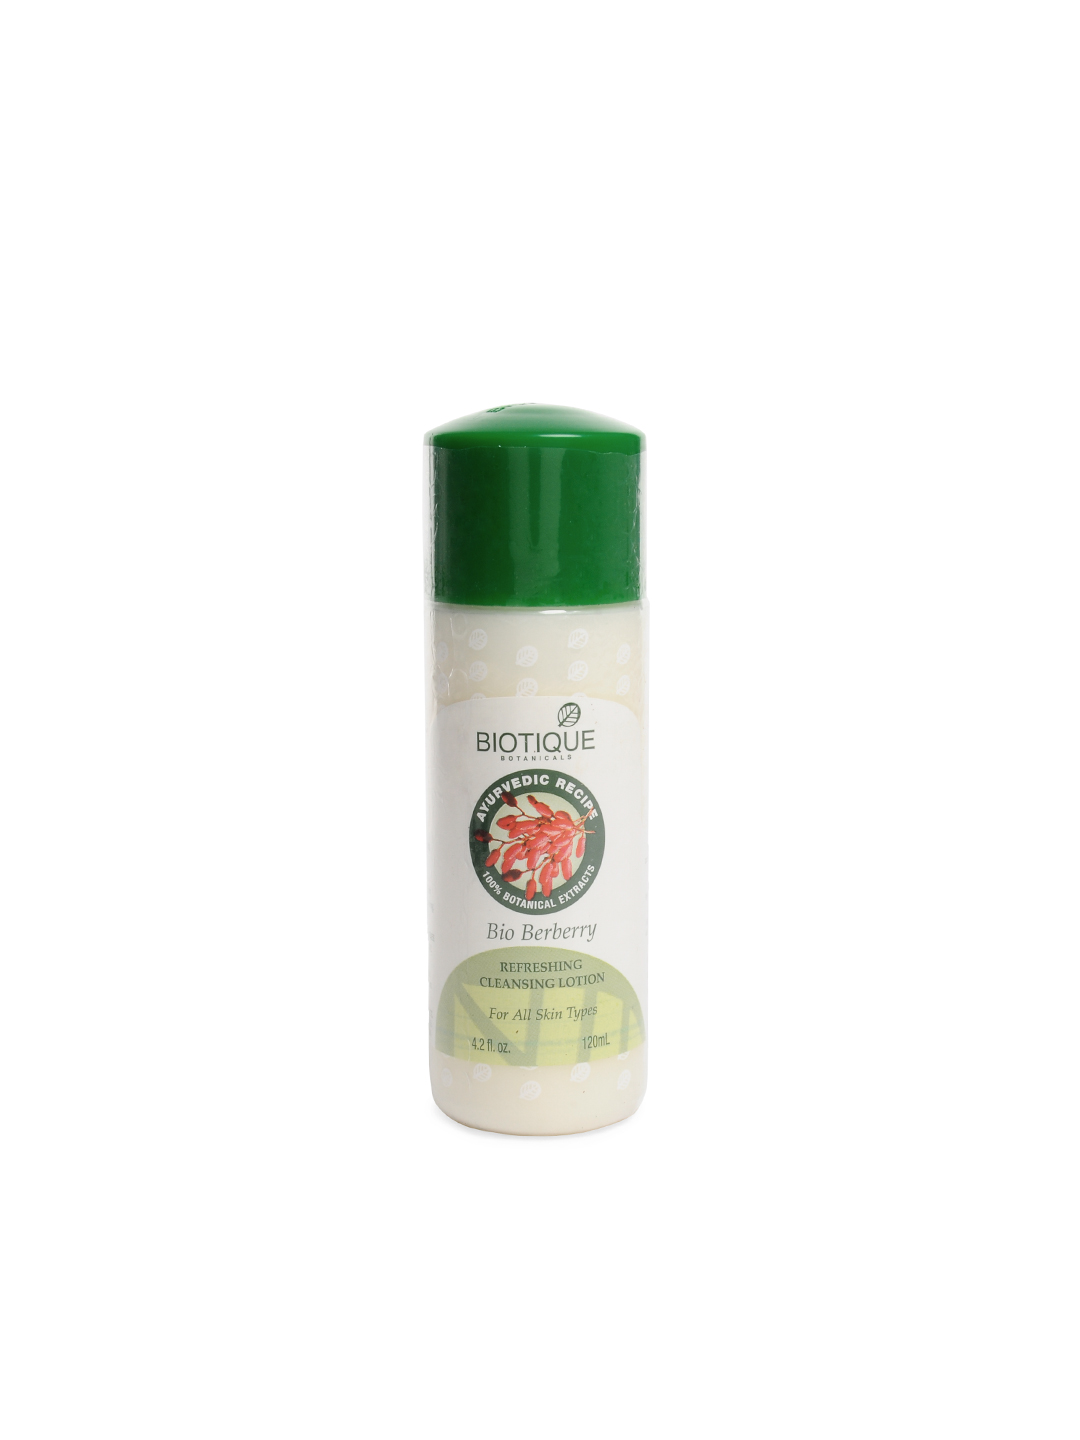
Biotique Women Bio Berberry Refreshing Cleansing Lotion
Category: Personal Care / Skin Care / Face Wash and Cleanser
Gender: Women
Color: Green
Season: Spring 2017
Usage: Casual